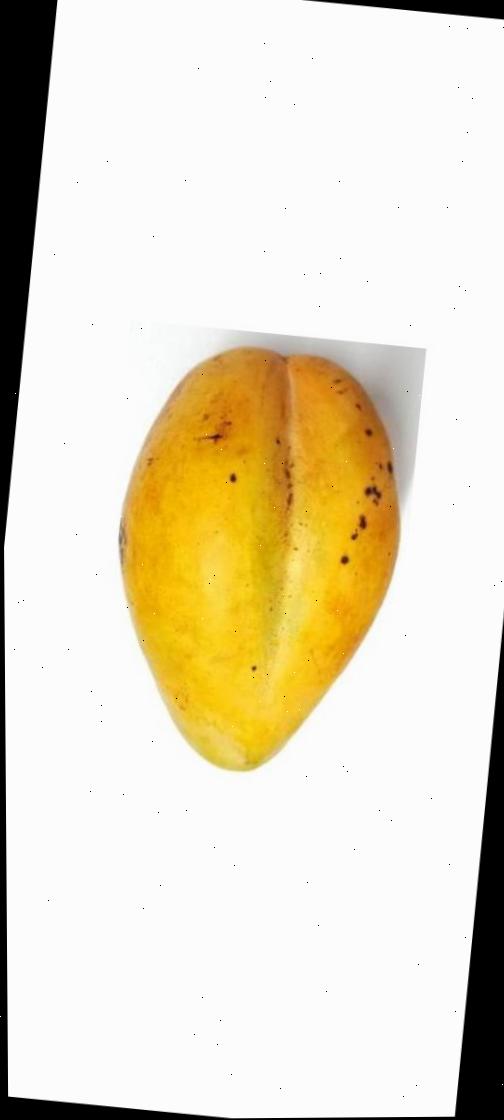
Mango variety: Bari-11